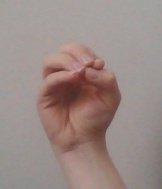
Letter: ha